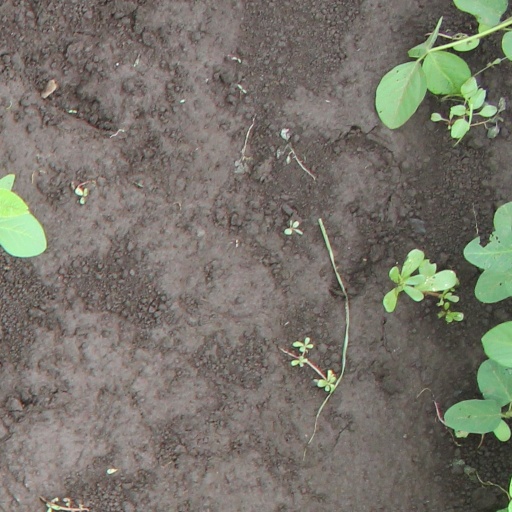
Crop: soybean